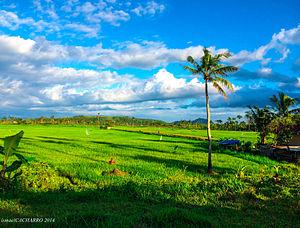
Babatngon est une municipalité de la province de Leyte, aux Philippines.